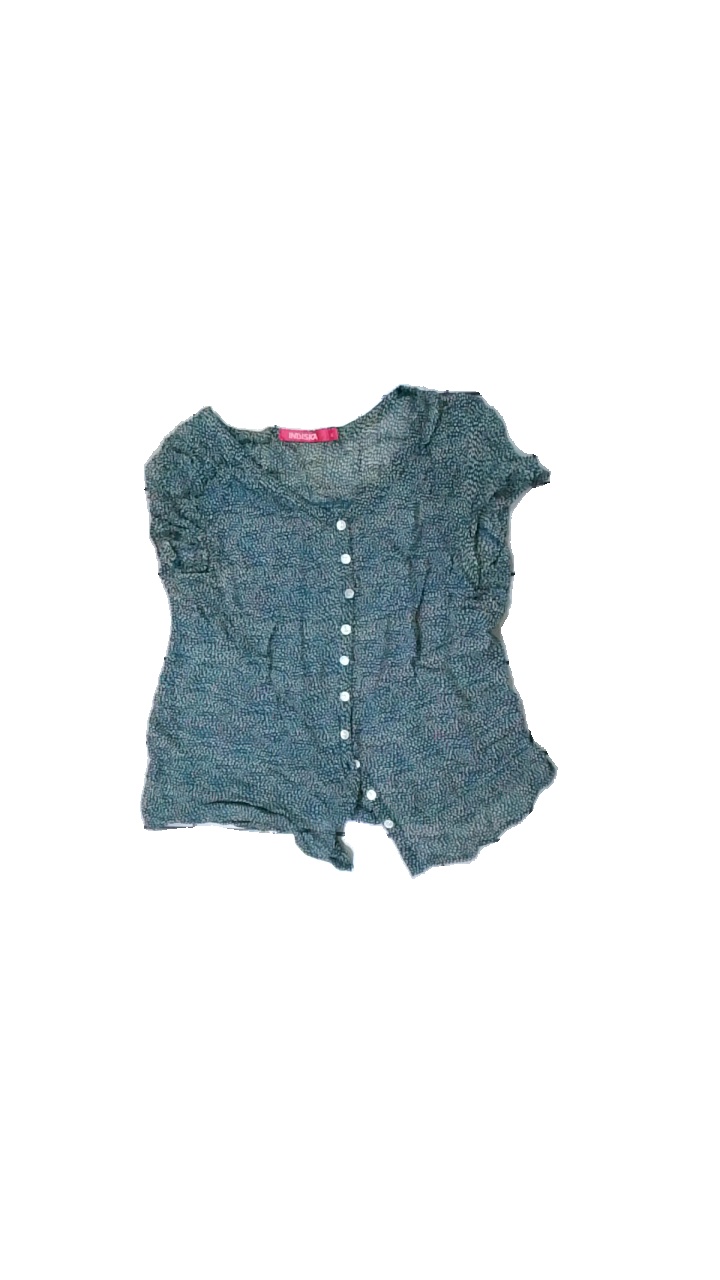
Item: Blouse (Ladies)
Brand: Indiska
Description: Green and white dotted blouse
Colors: Green, White
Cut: Regular, C-collar
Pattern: Dots
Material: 100% viscose
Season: All
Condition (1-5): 3
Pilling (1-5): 4
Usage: Reuse
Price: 50-100